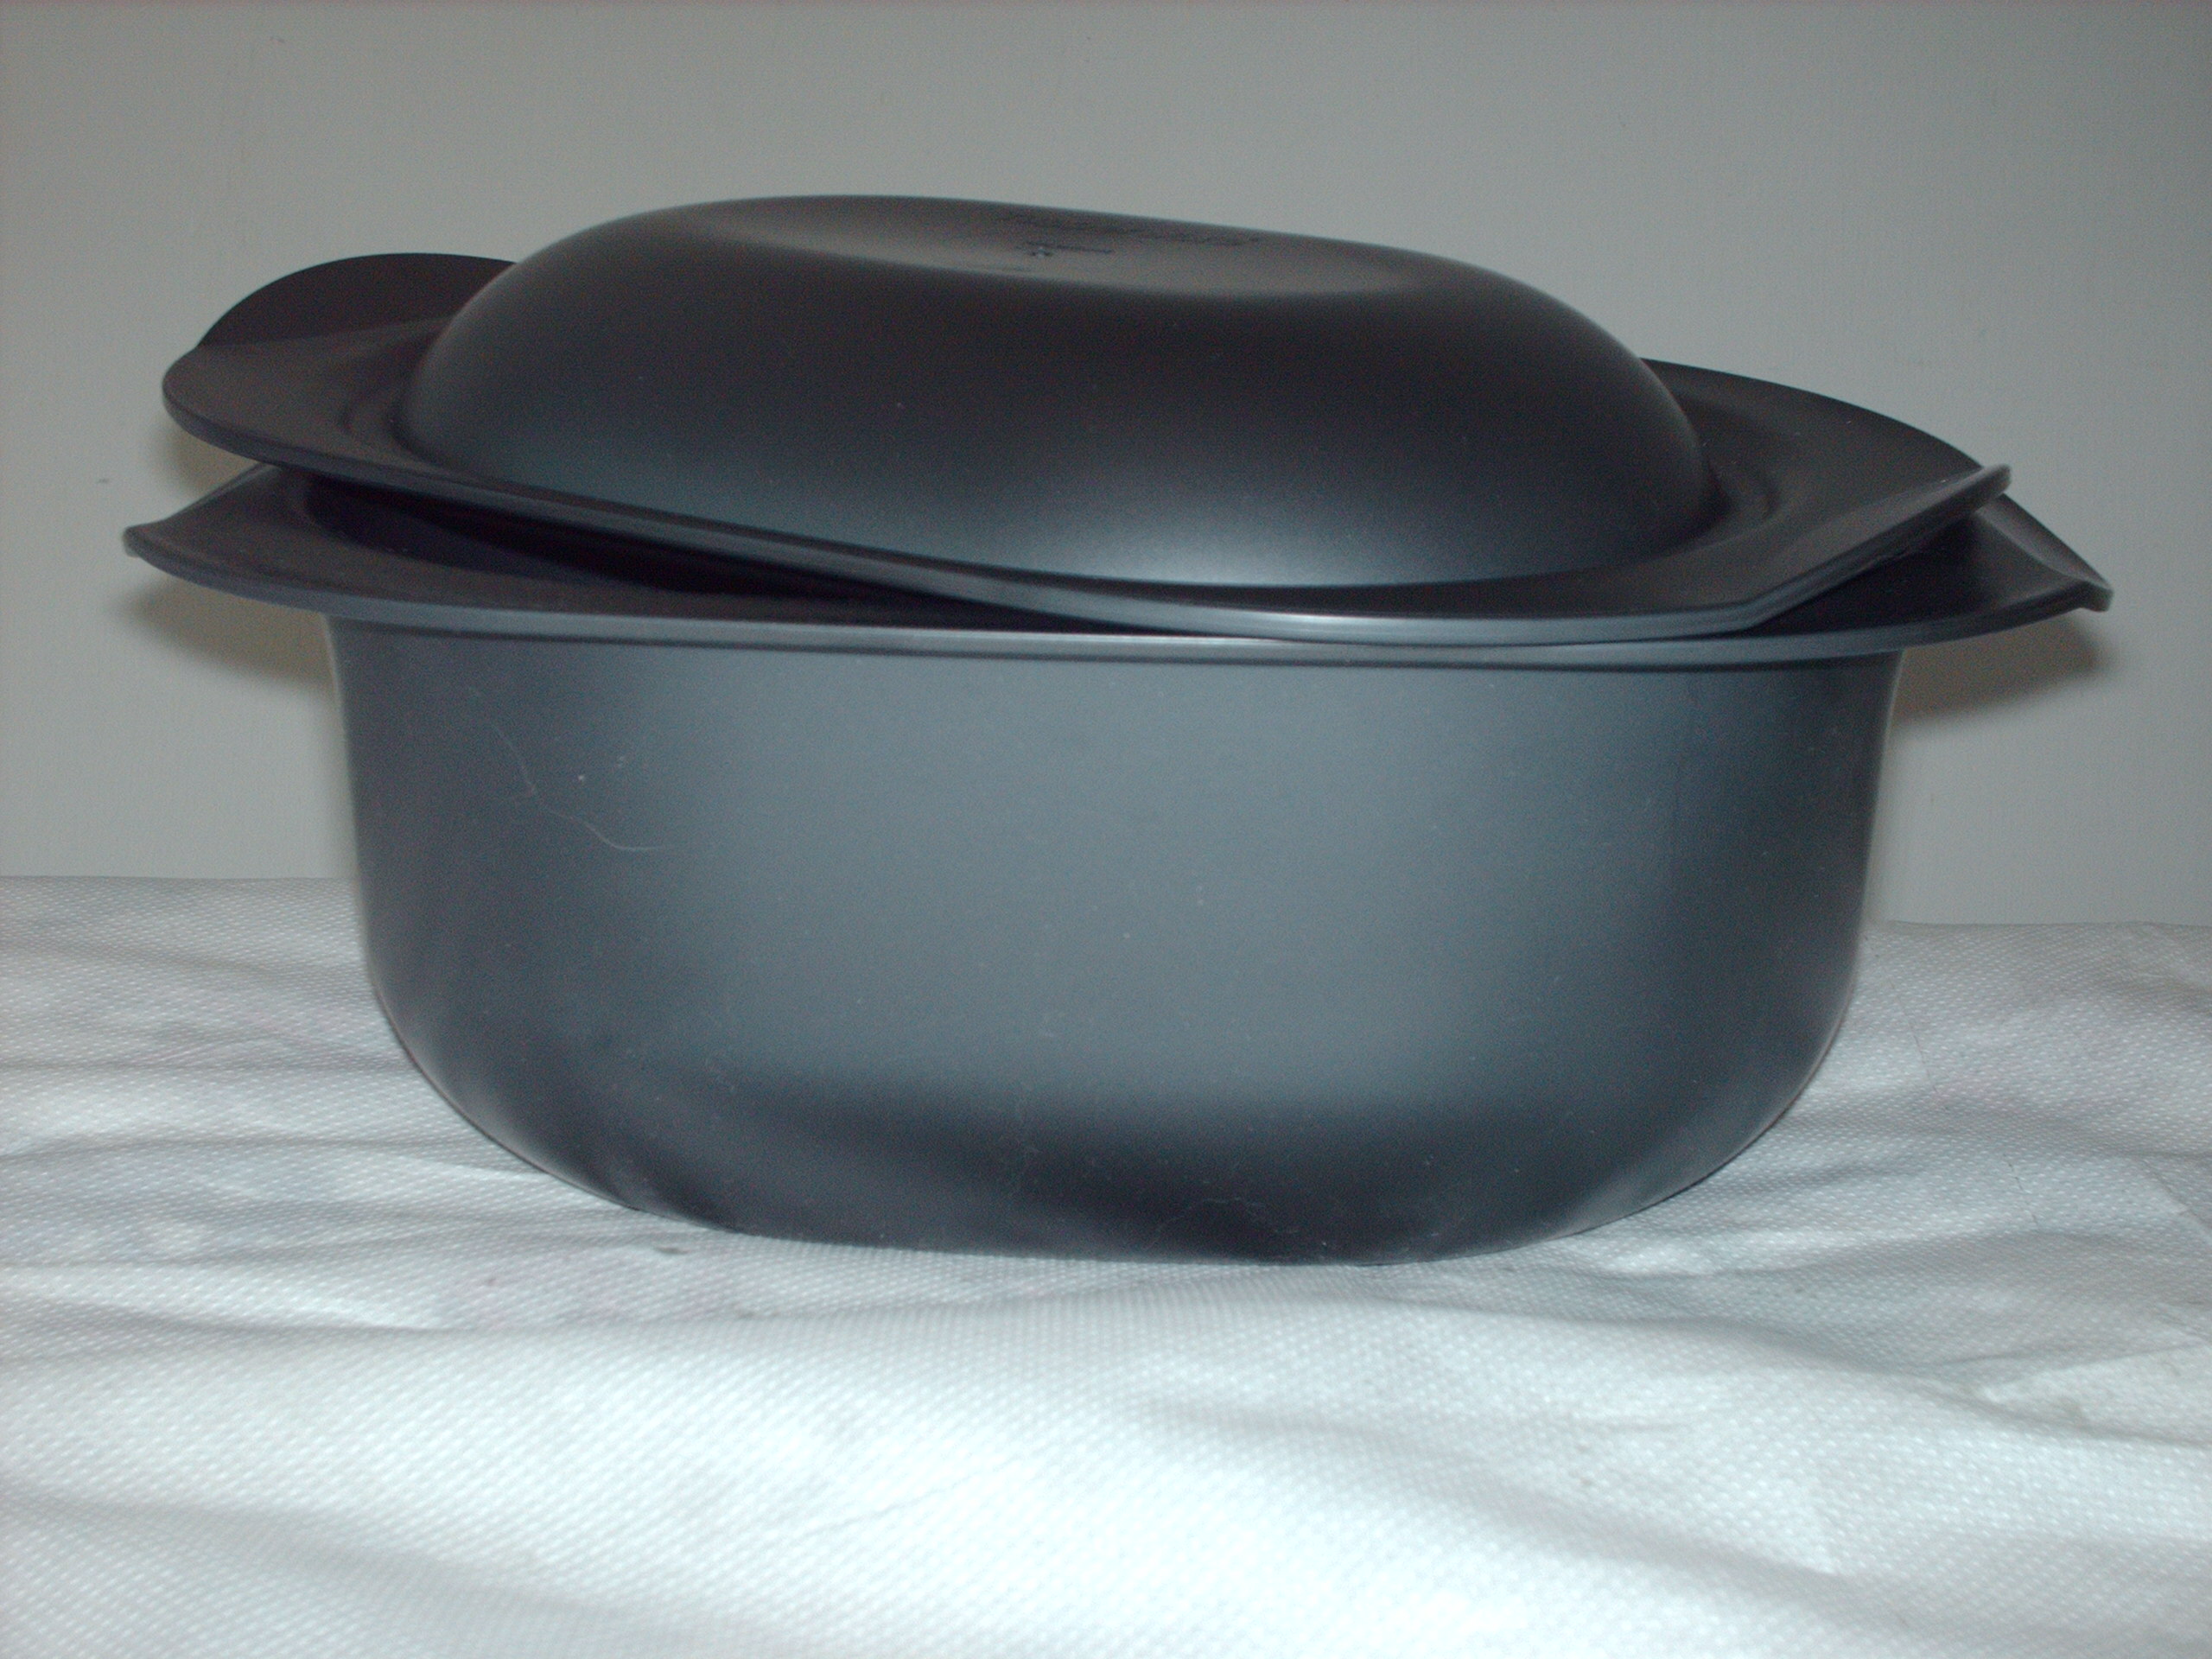
Label: plastic